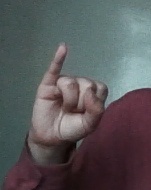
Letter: meem